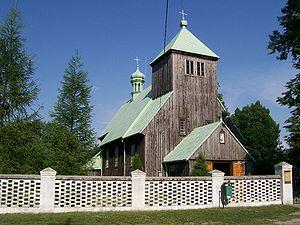
Łukomie est un village polonais de la gmina de Rościszewo dans la powiat de Sierpc de la voïvodie de Mazovie dans le centre-est de la Pologne.